Here I Stand (boardgame)

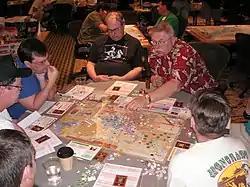
"Here I Stand" played at a tournament

Here I Stand is a board wargame first published by GMT Games in 2006.